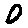
Label: 0